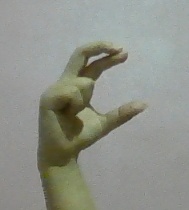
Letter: thal